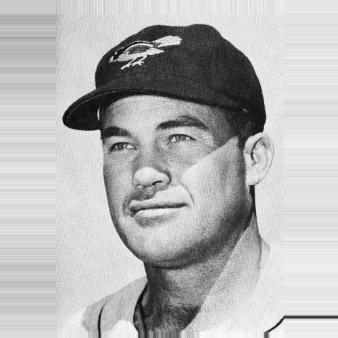
Age: 34